José Balaca

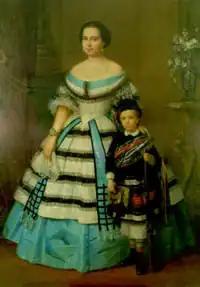
"Retrato de dama con su hijo ", c.1860.

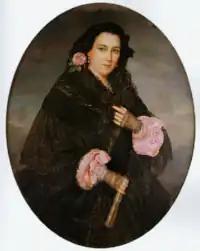
"Dama con abanico", c. 1857.

José Balaca y Carrión (1800–1869) was a Spanish painter born in Cartagena. He was father of the painters Eduardo Balaca and Ricardo Balaca.